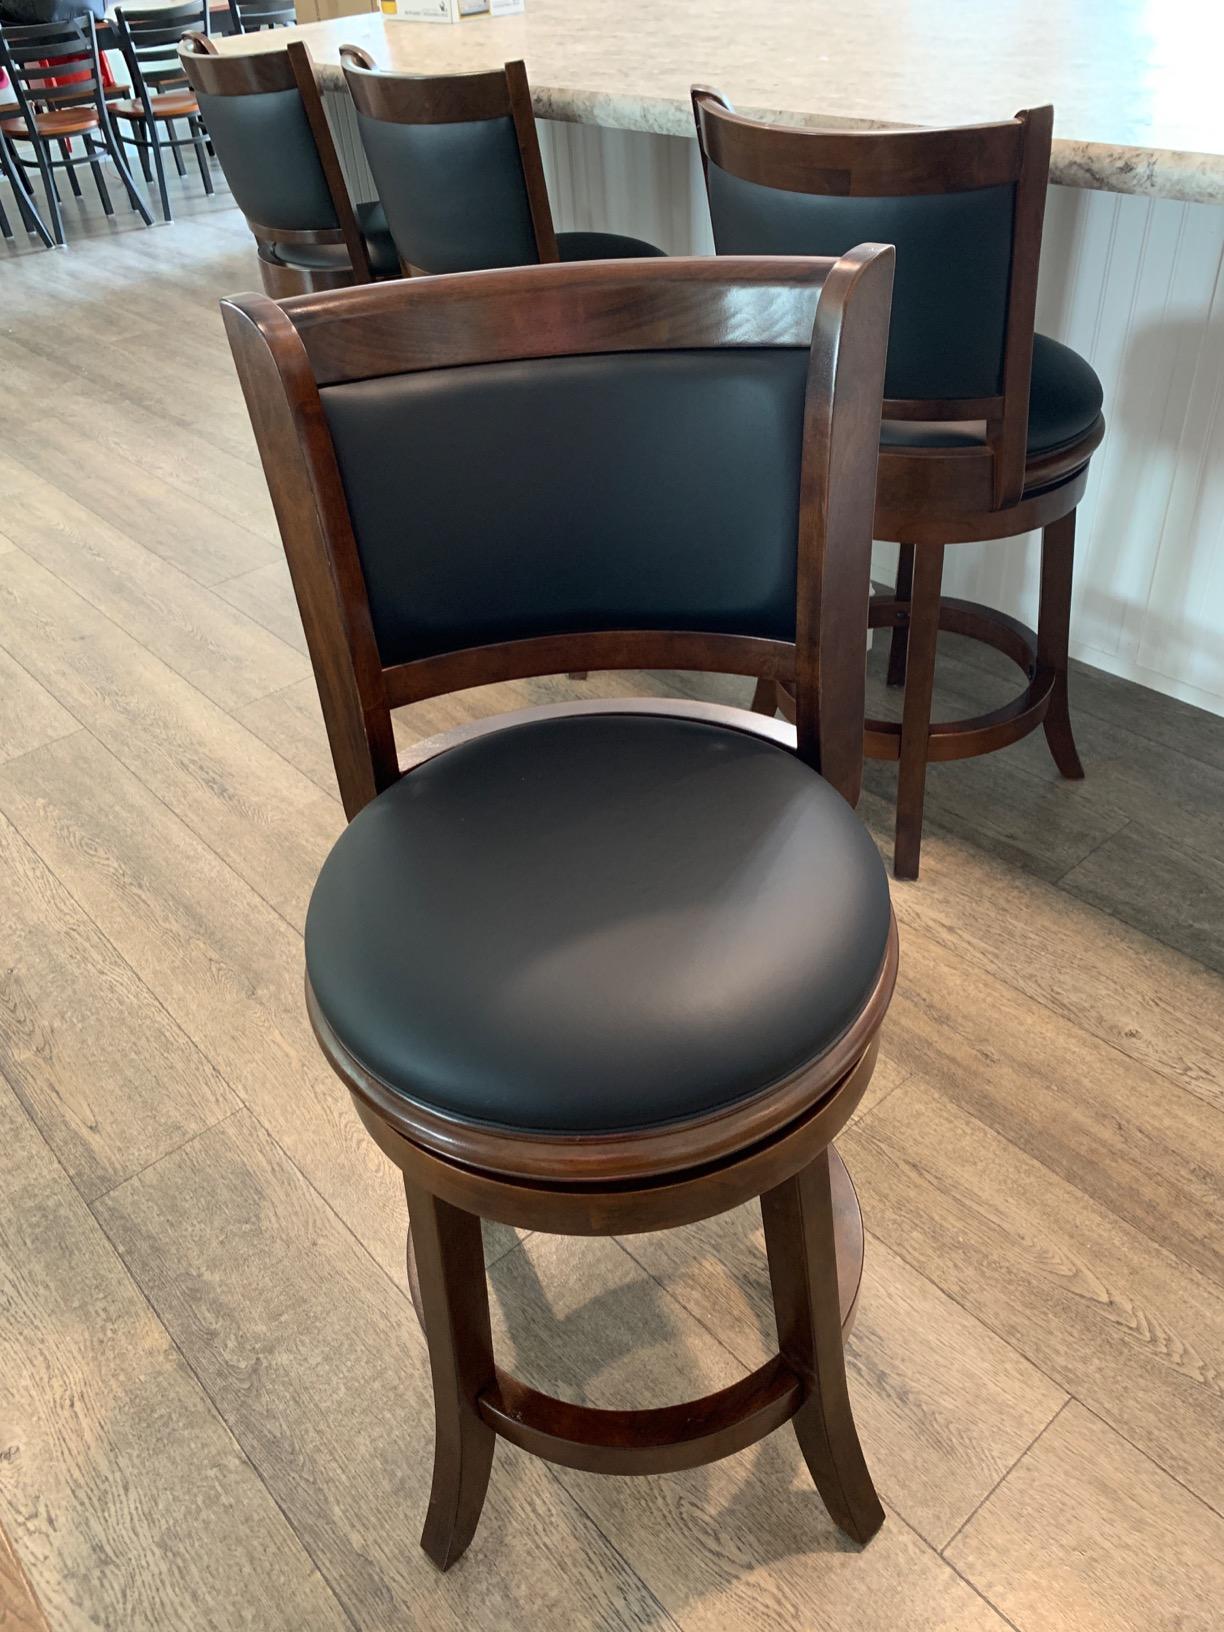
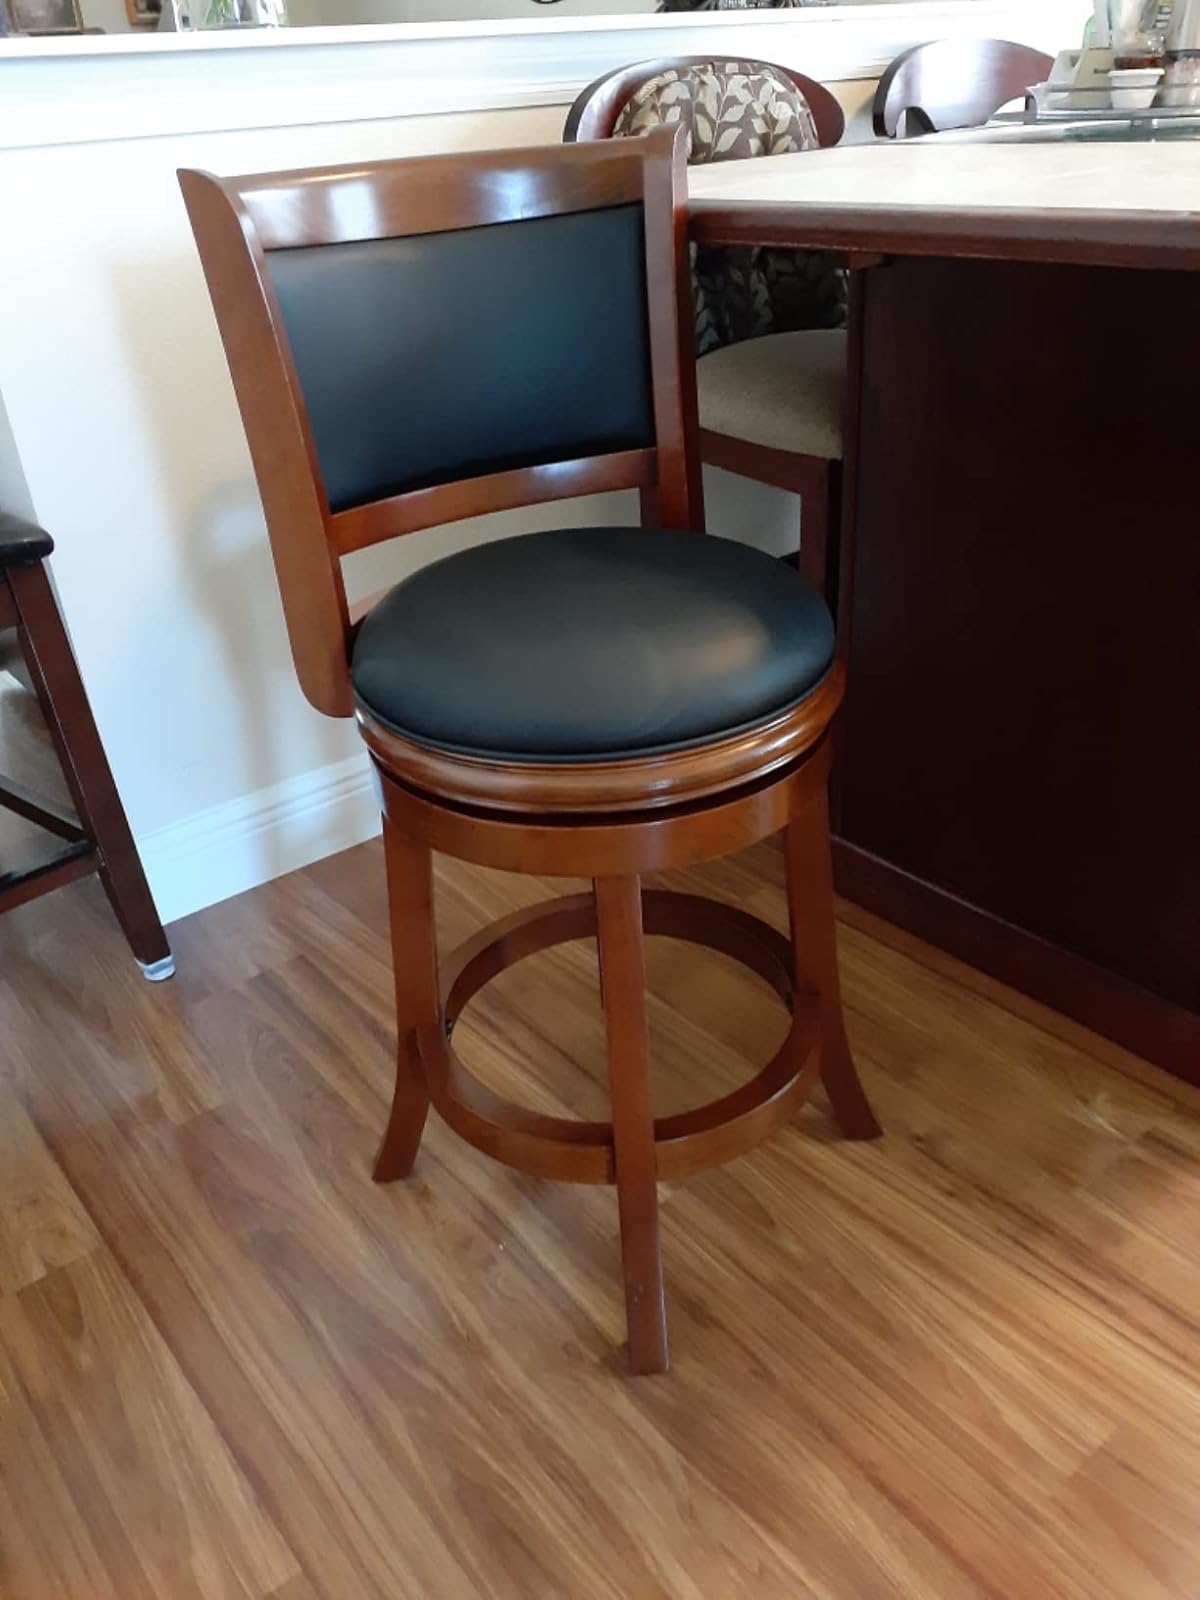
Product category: stool
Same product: no